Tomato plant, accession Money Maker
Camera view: vertical (180 deg); turntable rotation: 210 degrees
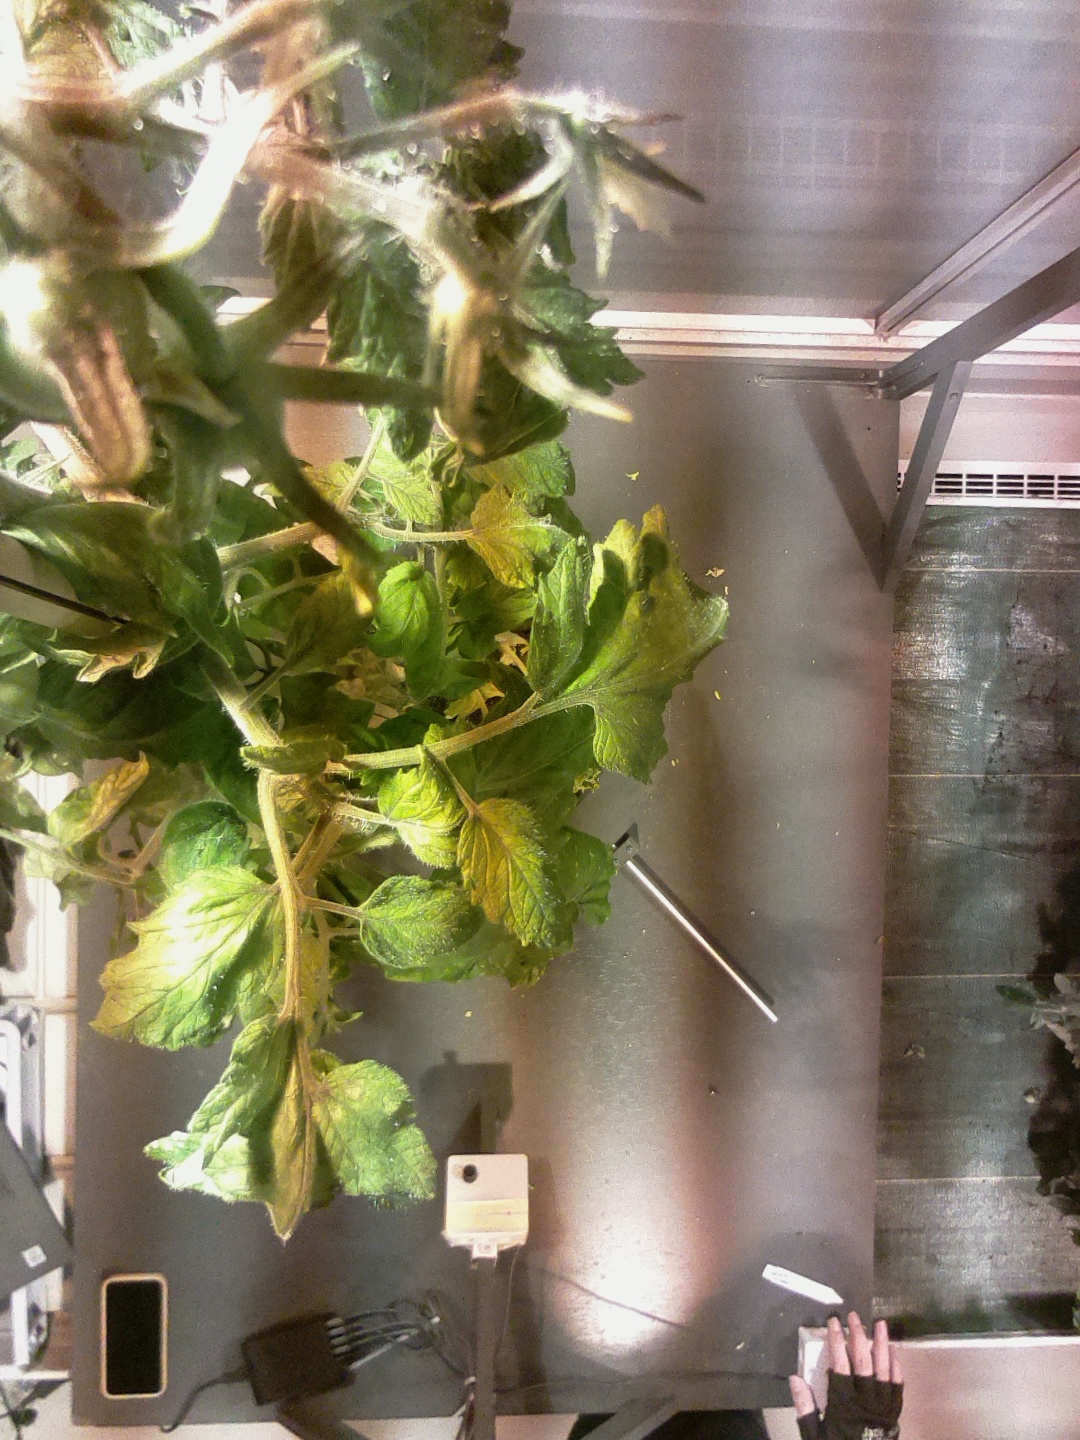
BBCH growth stage 72: 20%-30% of final fruit size